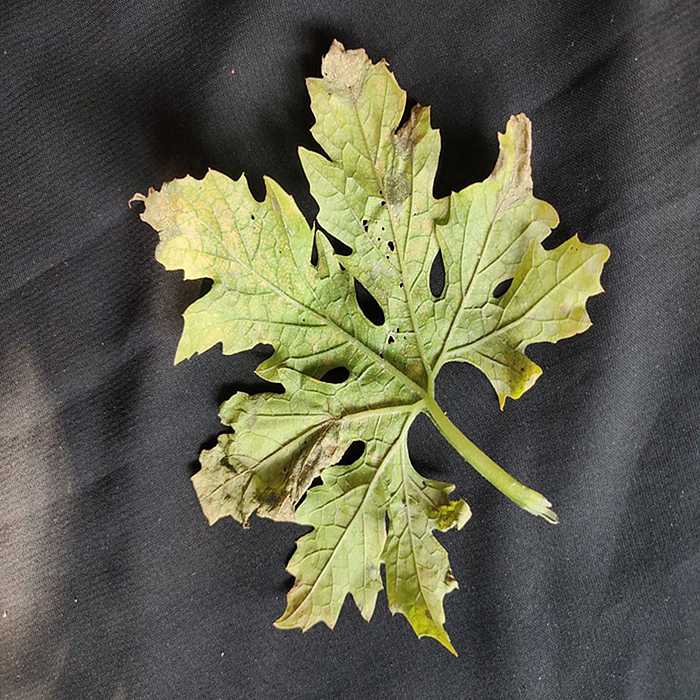
Plant: Bitter Gourd
Label: Mosaic virus